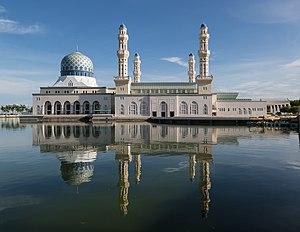
Vue de la façade sud de la mosquée de la ville de Kota Kinabalu, dans l'État de Sabah, en Malaisie. Português: Fachada sul da mesquita da cidade de Kota Kinabalu (Sabá, Malásia), nas margens da Baía de Likas.
L'islam est la religion majoritaire en Malaisie. Les musulmans y sont principalement d’obédience sunnite chaféite.
La mosquée de la ville de Kota Kinabalu, en malaisien Masjid Bandaraya Kota Kinabalu ou Masjid Bandar Kota Kinabalu, est, après la mosquée d'État de Kota Kinabalu, la deuxième principale mosquée de Kota Kinabalu, capitale de l'État de Sabah, en Malaisie.